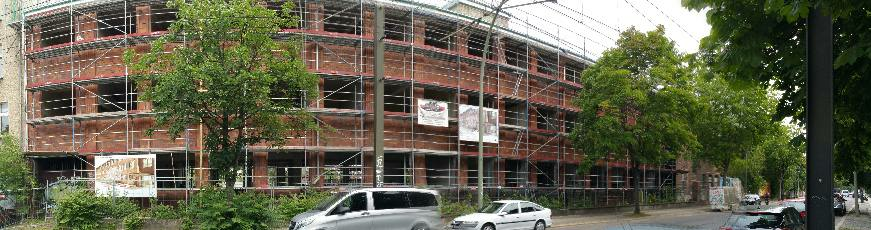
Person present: No